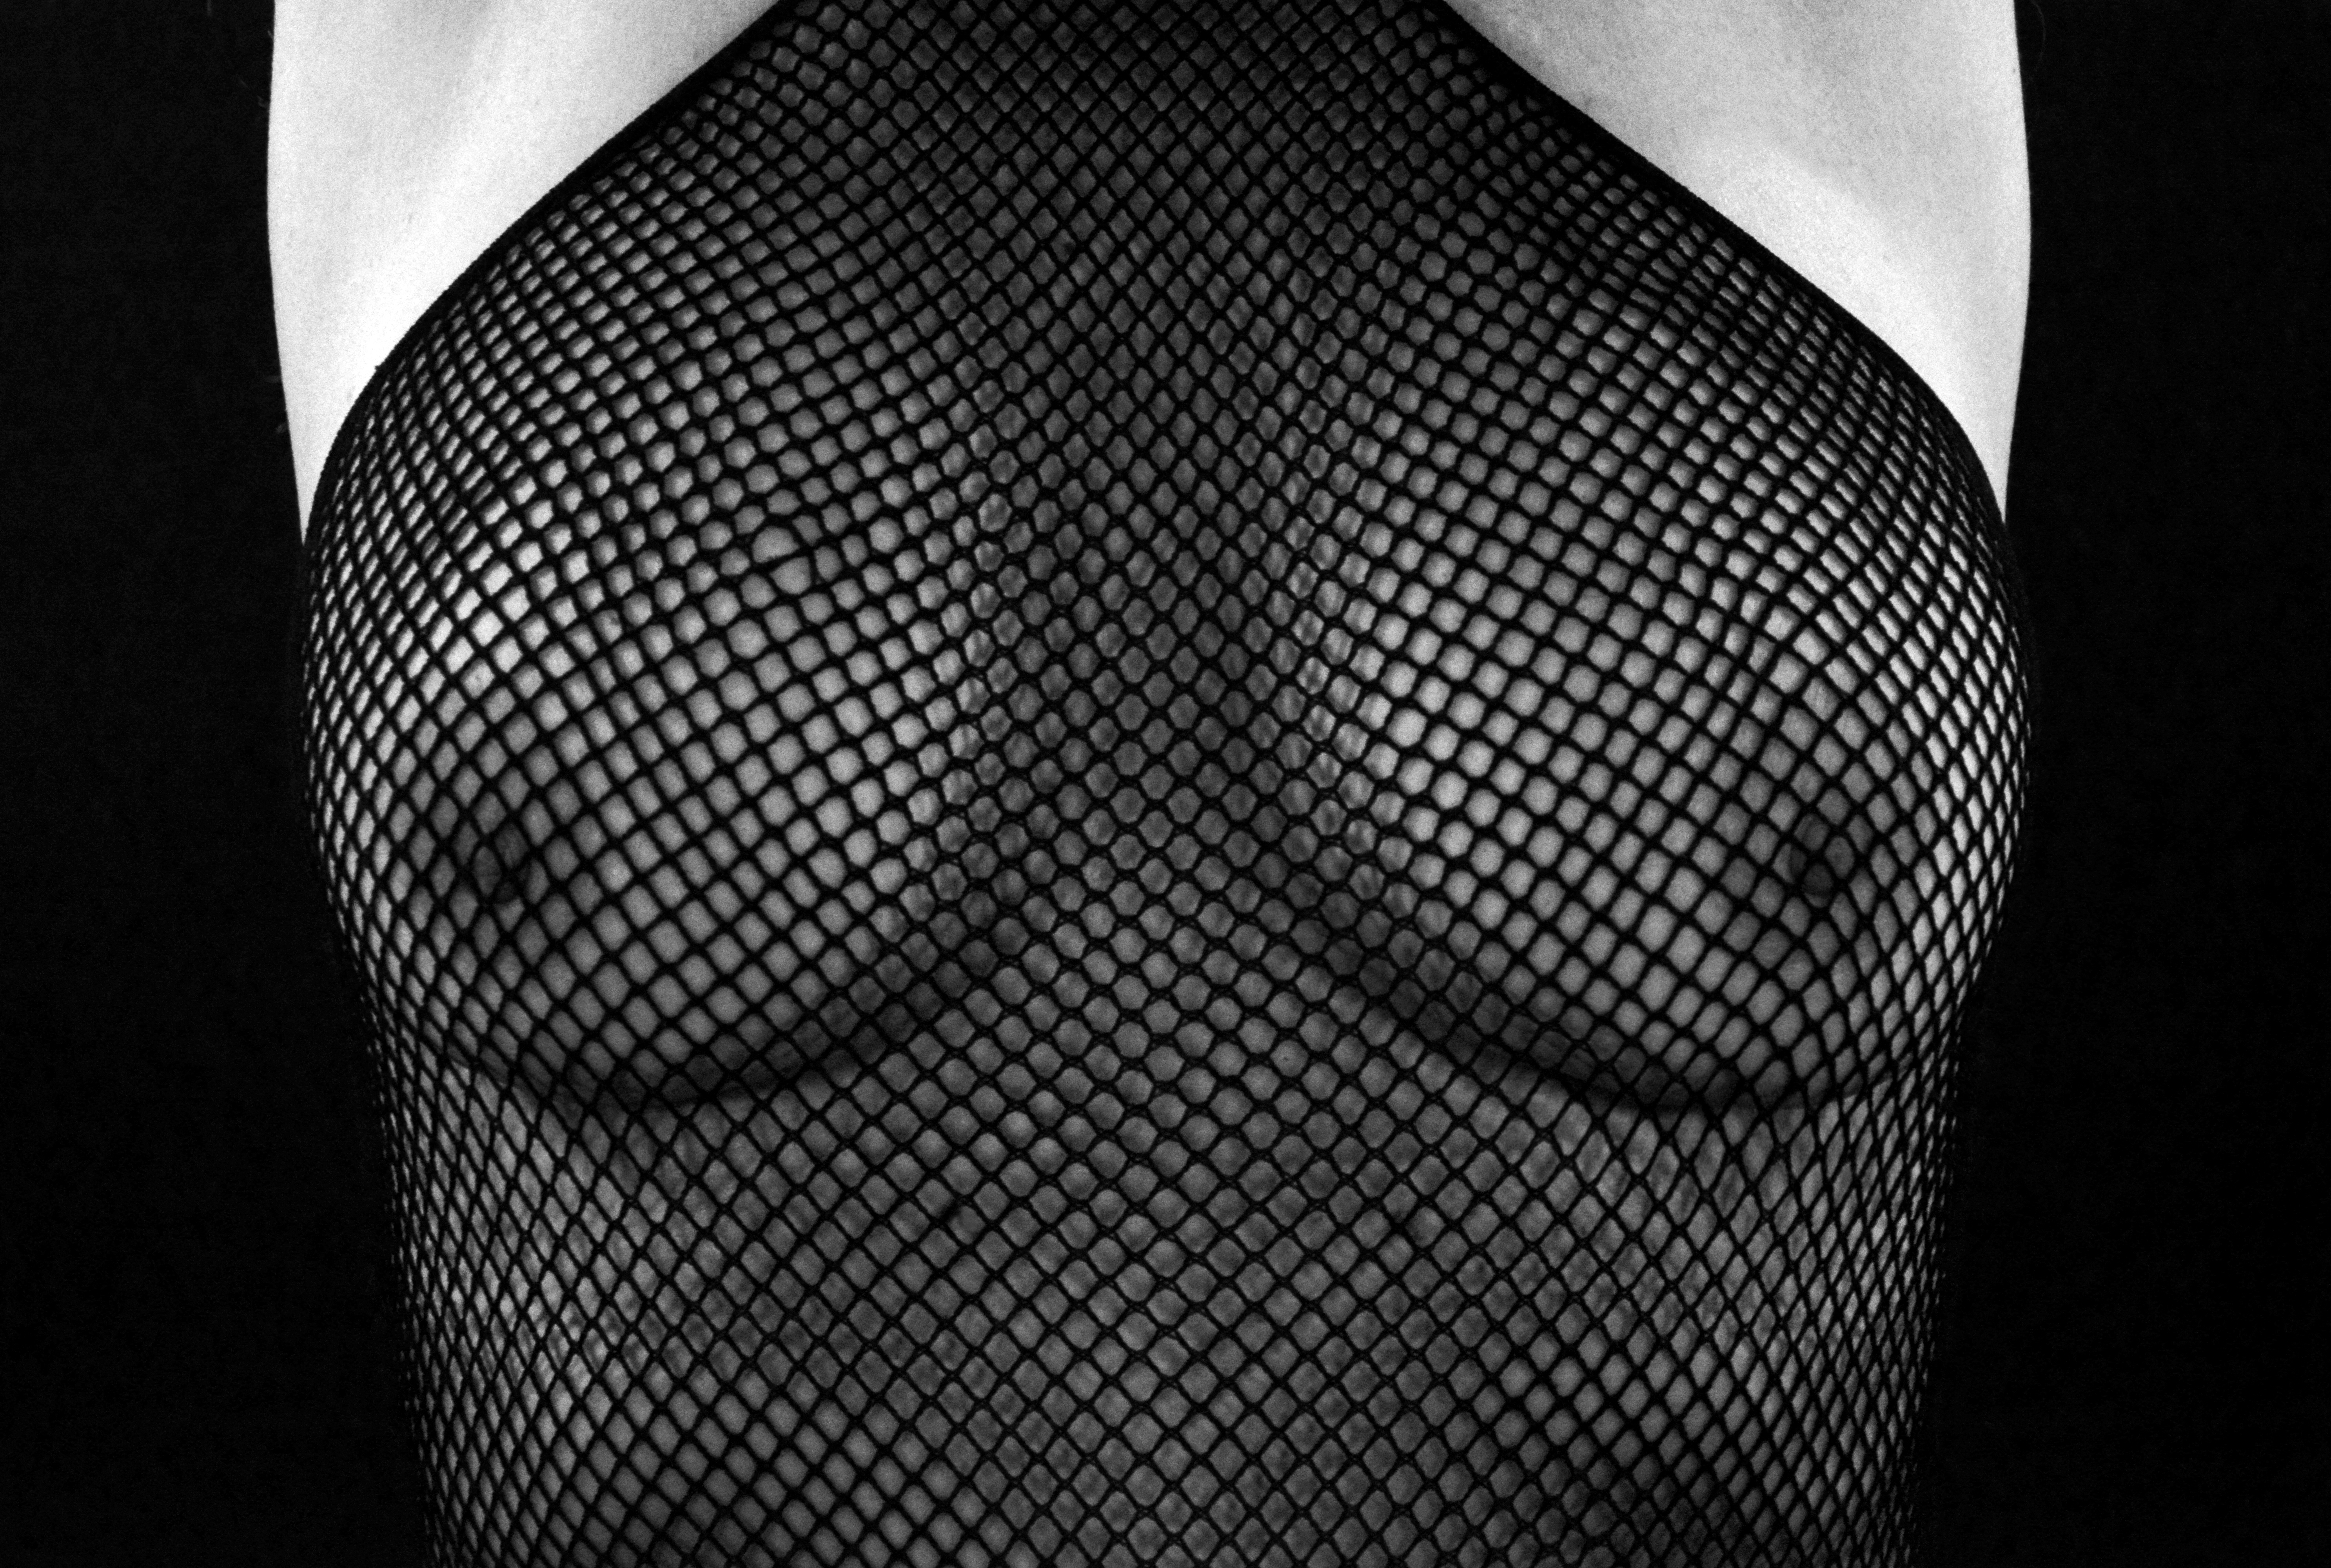
suit, black and white, woman, female, pattern, fashion, clothing, black, monochrome, arm, jacket, outerwear, laundry, tuxedo, design, mesh, naked, network, sex, act, erotic, breasts, act of part of, necktie, aktfoto, formal wear, monochrome photography, female breasts, netzsuit, netsuit